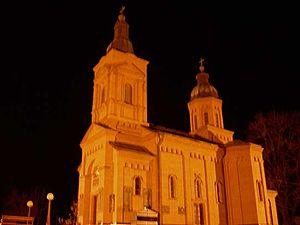
Tutnjevac est un village de Bosnie-Herzégovine. Il est situé dans la municipalité d'Ugljevik et dans la République serbe de Bosnie. Selon les premiers résultats du recensement bosnien de 2013, il compte 1 146 habitants.